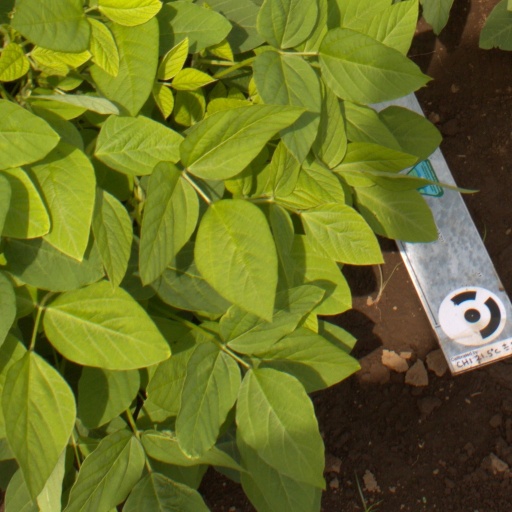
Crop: soybean